Henry Scobell

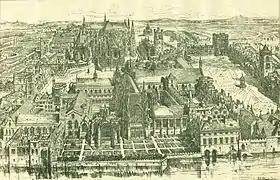
An 1884 drawing of what the Old Palace of Westminster (destroyed by fire in 1834), looked like in the time of Henry VIII when it was the seat of the Parliament of England

Henry Scobell (baptised 1610; died 1660) was an English Parliamentary official, and editor of official publications. He was clerk to the Long Parliament, and wrote on parliamentary procedure and precedents.